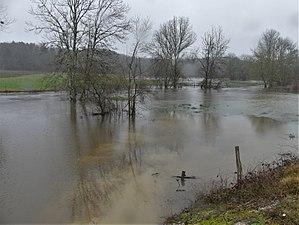
Le Bandiat en crue au sud du lieu-dit la Renardière, en limite des communes de Lussas-et-Nontronneau et Javerlhac-et-la-Chapelle-Saint-Robert, Dordogne, France. Vue prise en direction de l'aval.
Le Bandiat est une rivière du Sud-Ouest de la France et un affluent de la Tardoire, donc un sous-affluent de la Charente. Il arrose les trois départements de la Haute-Vienne, de la Dordogne et de la Charente, en région Nouvelle-Aquitaine.